Juravenator

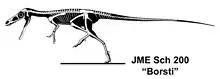
Skeletal reconstruction

While first classified as a member of the Compsognathidae, subsequent studies have found problems with the initial study that produced those findings. Rather than grouping it with "Sinosauropteryx" and other compsognathids, Butler "et al." found that it was not a compsognathid, but rather a basal member of the group Maniraptora. Studies conflict on whether or not compsognathids belong to this later group or are more primitive. Additional work published by Luis Chiappe and Ursula Göhlich in 2010 found that "Juravenator" was most similar in anatomy to "Compsognathus", and that it probably did belong to the Compsognathidae if that is actually a natural group. They also suggested that "compsognathids", including "Juravenator", may form a grade of primitive coelurosaurs rather than a monophyletic clade. In 2011 Cristiano dal Sasso and Simone Maganuco published an analysis which recovered the Compsognathidae as a natural group and "Juravenator" belonging to it as a sister species of "Sinosauropteryx". However, a large analysis of coelurosaurs published in 2013 again found "Juravenator" to be a coelurosaur closely related to, but not a member of, the Compsognathidae. Instead, it was recovered as a close relative of "Ornitholestes" outside the clade Maniraptoriformes. Foth "et al". (2020) considered it plausible that "Juravenator" may have been a non-coelurosaurian tetanuran, potentially part of the megalosauroid group along with the similar "Sciurumimus".